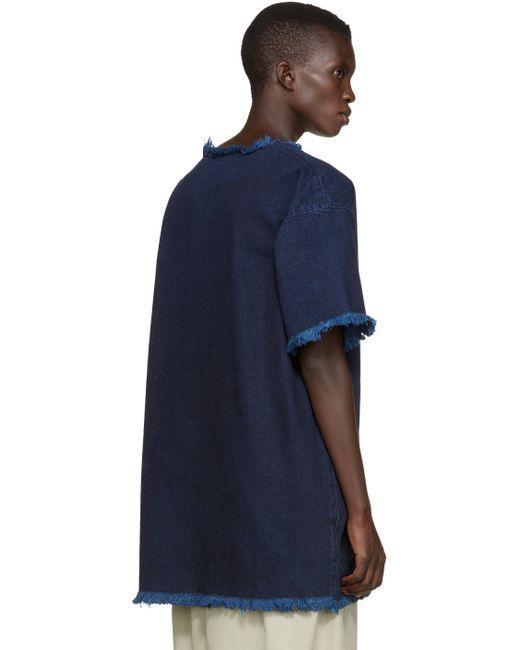
Ausgefranstes langes Denim-T-Shirt für Männer